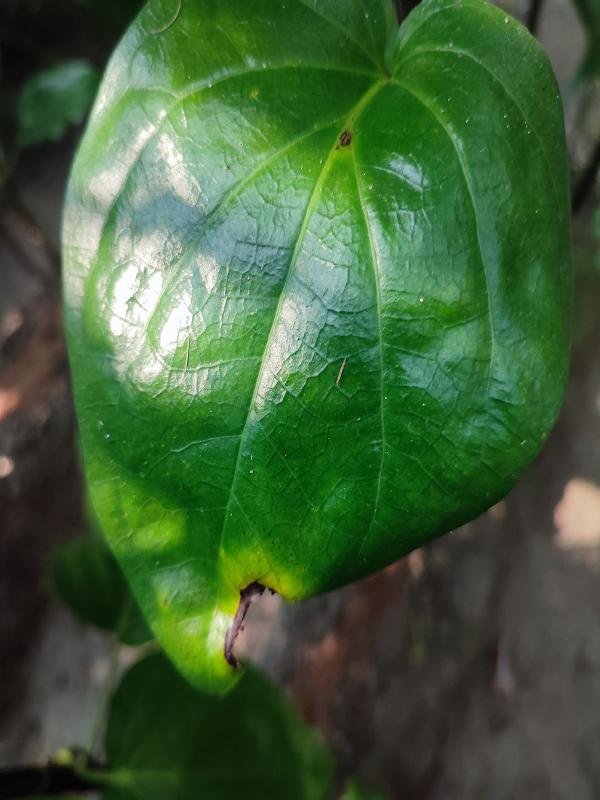
Label: Bacterial_Leaf_Disease